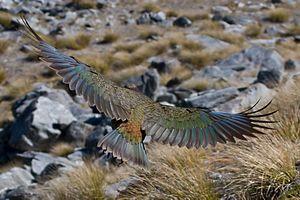
Un Kéa (Nestor notabilis) en vol dans son environnement naturel dans les Remarkables près de Queenstown, en Nouvelle-Zélande."
Le nestor kéa ou plus simplement kéa est une espèce de perroquet montagnard endémique de Nouvelle-Zélande. Son nom commun tire son origine de son puissant cri : « keee-aa ».